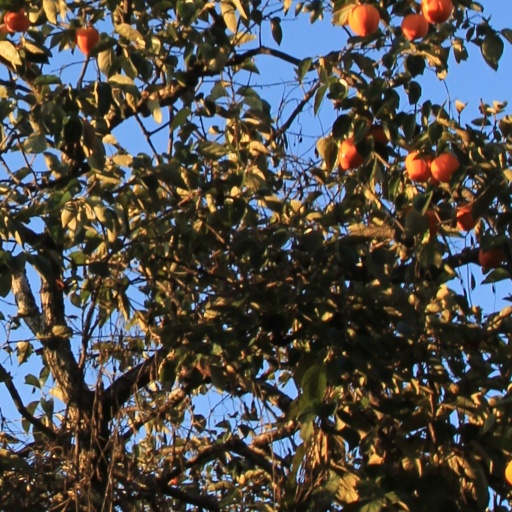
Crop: grape